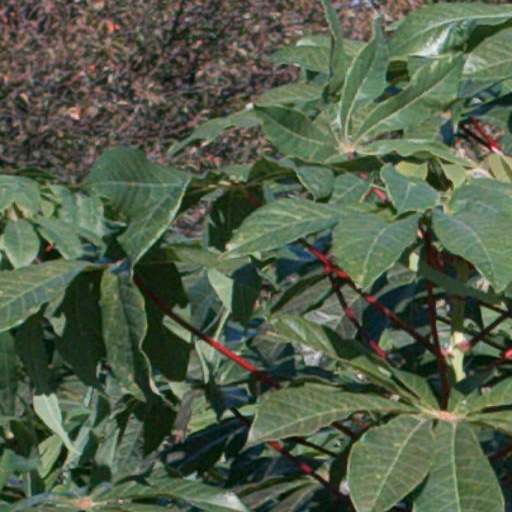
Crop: cassava